History of smallpox

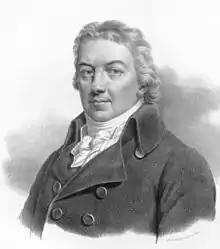
Edward Jenner (1749–1823)

In 1713, Lady Mary Wortley Montagu's brother died of smallpox; she too contracted the virus two years later at the age of twenty-six, leaving her badly scarred. When her husband was made ambassador to Ottoman Empire, she accompanied him to Constantinople. It was here that Lady Mary first came upon variolation. Two Greek women made it their business to engraft people with pox that left them un-scarred and unable to catch the pox again. In a letter, she wrote that she intended to have her own son undergo the process and would try to bring variolation into fashion in England. Her son underwent the procedure, which was performed by Charles Maitland, and survived with no ill effects. When an epidemic broke out in London following her return, Lady Mary wanted to protect her daughter from the virus by having her variolated as well. Maitland performed the procedure, which was a success. The story made it to the newspapers and was a topic for discussion in London salons. Princess Caroline of Wales wanted her children variolated as well but first wanted more validation of the operation. She had both an orphanage and several convicts variolated before she was convinced. When the operation, performed by the King's surgeon, Claudius Amyand, and overseen by Maitland, was a success, variolation got the royal seal of approval and the practice became widespread. When the practice of variolation set off local epidemics and caused death in two cases, public reaction was severe. Minister Edmund Massey, in 1772, called variolation dangerous and sinful, saying that people should handle the disease as the biblical figure Job did with his own tribulations, without interfering with God's test for mankind. Lady Mary still worked at promoting variolation but its practice waned until 1743.